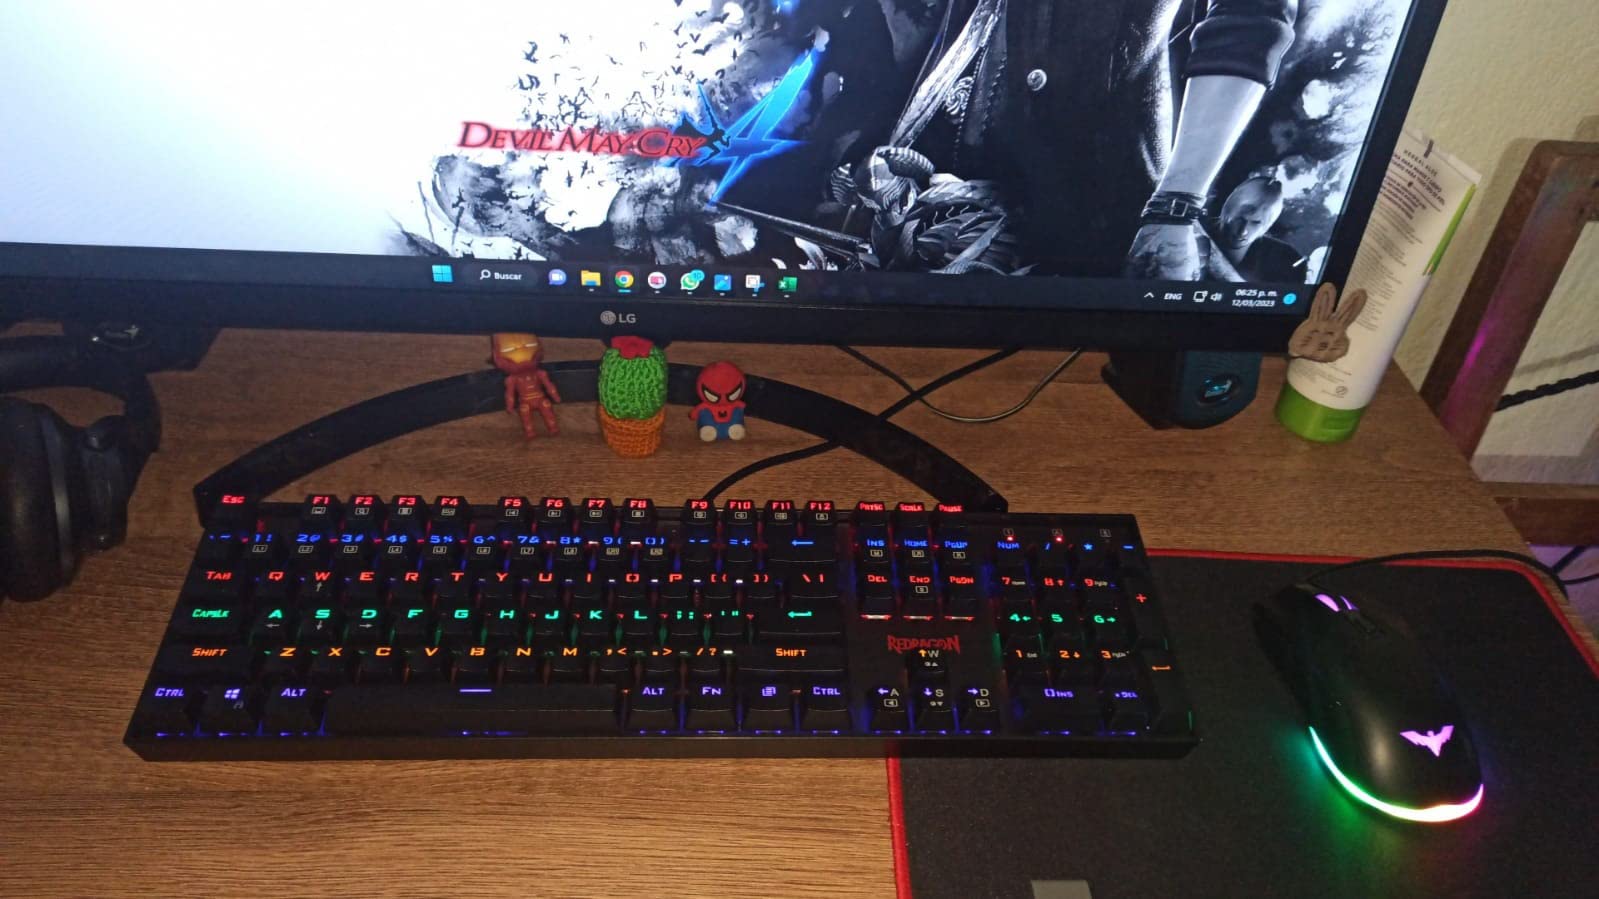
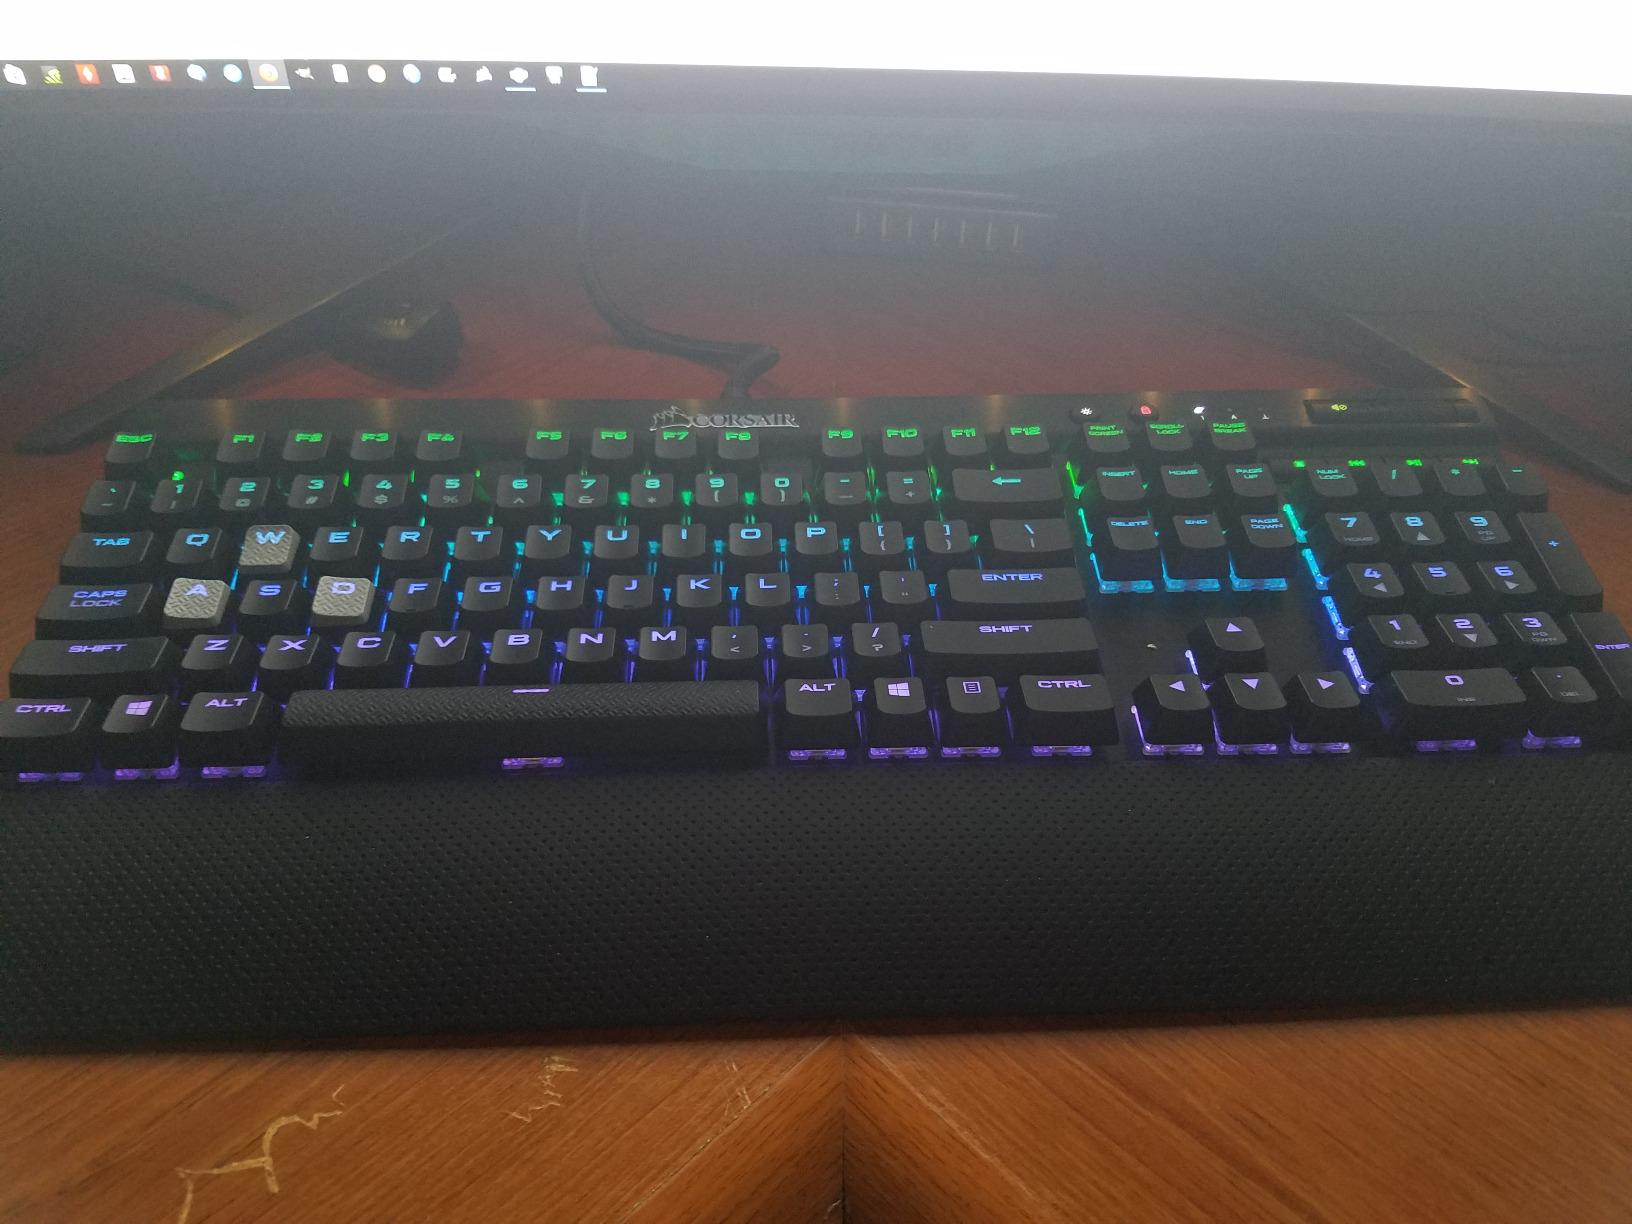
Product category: keyboard
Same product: no